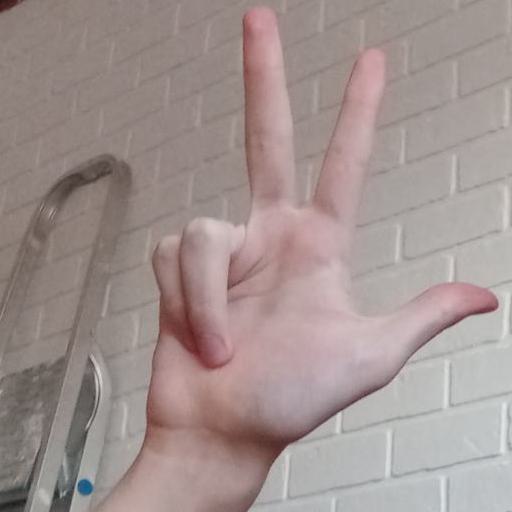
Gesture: three2